Kenosha, Wisconsin

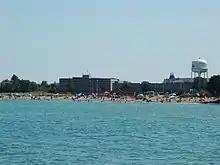
Simmons Island Beach from Lake Michigan

Kenosha's economy is fueled by its position within the Chicago-Milwaukee corridor. Nearly half of Kenosha's workforce commutes outside of Kenosha County to their employers. The Chicago-area commuter rail network Metra has a route between Downtown Chicago and Kenosha. A 2016 study found that Kenosha's "out-commuters most likely work for positions in healthcare, manufacturing, professional/scientific and technical services. The majority of occupations included management, business/financial, and office/administrative support position", and 73 percent of out-commuters have a bachelor's degree or a higher level of education. Due to lower housing costs compared to other parts of the Chicago metropolitan area, Kenosha is a popular relocation area those wanting to benefit from high paying jobs and a lower cost of living.